Phase resetting in neurons

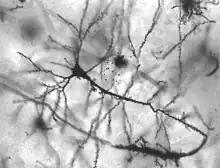
Neuron in the hippocampus of an epileptic patient

Phase resetting is important in the formation of long-term memories. Due to synchronization within the gamma-frequency range has been shown to be followed by phase resetting of theta oscillations when phase-locked by a stimulus. This shows increased neural synchrony, due to connections within neural networks, during the formation of memories by reactivating certain networks continuously.